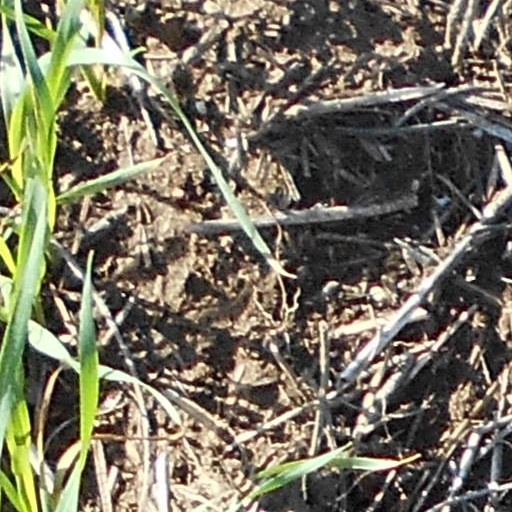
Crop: wheat